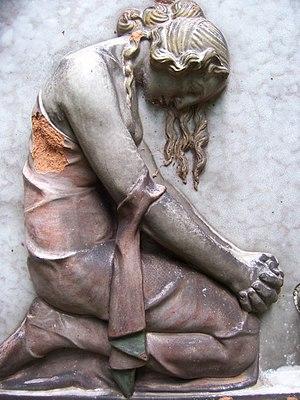
Alfred Thiele, né le 21 septembre 1886 à Leipzig et mort le 19 septembre 1957 dans cette même ville, est un sculpteur allemand.